René-Charles Guilbert de Pixérécourt

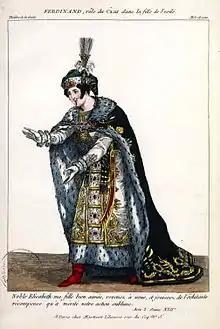
Costume sketch for the actor Ferdinand in the rôle of the Tsar in "La Fille de l'exilé", given at the Théâtre de la Gaîté, 13 March 1819

René-Charles Guilbert de Pixerécourt (22 January 1773 – 27 July 1844) was a French theatre director and playwright, active at the Théâtre de la Gaîté and best known for his modern melodramas such as "The Dog of Montarges", the performance of which at Weimar roused the indignation of Goethe.